All Saints Catholic College, Liverpool

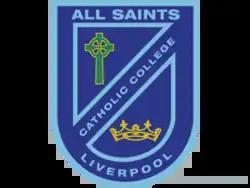
College crest

All Saints Catholic College, Liverpool is an independent Roman Catholic co-educational secondary day school located in the south-western Sydney suburb of Liverpool, in New South Wales, Australia. The college was created in 2016 through the merger of the All Saints Catholic Boys' College and the All Saints Catholic Girls College and provides religious and general education for students in Year 7 to Year 10. The boys' school was originally called Patrician Brothers College, Liverpool. One of the feeder schools in the All Saints Catholic Primary School, located adjacent to the College. Some students progress to the All Saints Catholic Senior College, located in the adjacent suburb of .